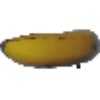
Label: Banana 1